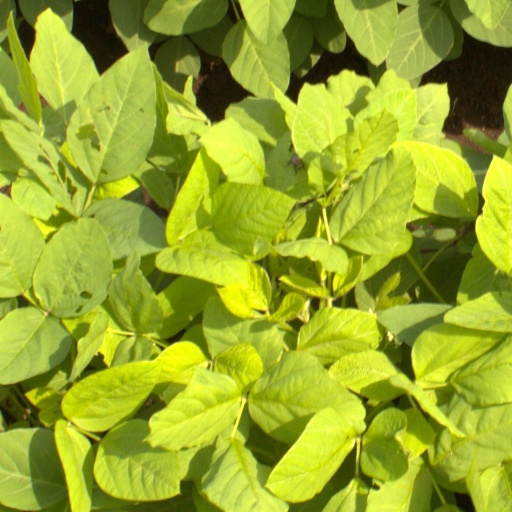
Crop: soybean